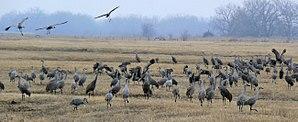
Les Grandes Plaines sont une région de l'Amérique du Nord, la partie médiane du continent au centre des États-Unis et du Canada, à l'est des montagnes Rocheuses. La région est semi-aride, constituée de vastes plaines qui s'étendent des provinces canadiennes de la Saskatchewan et de l'Alberta au nord, jusqu'au Texas au sud.